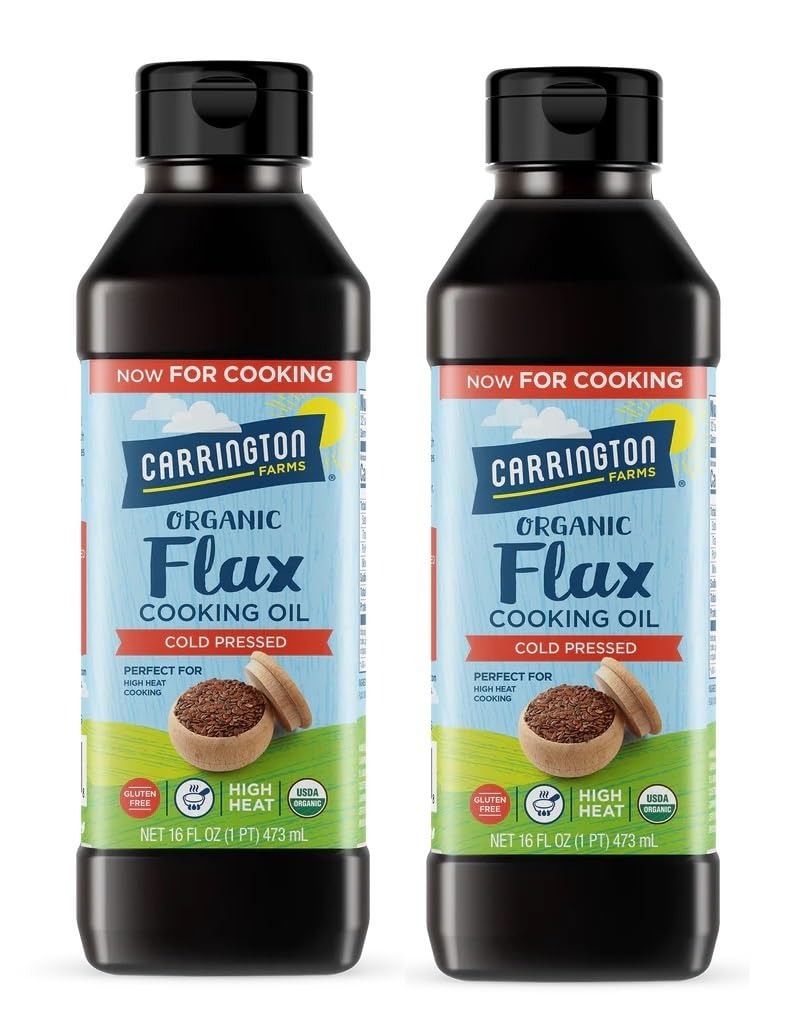
Item Name: gse Carrington Farms Organic Fflax Cooking Oil ( 2 PACK )
Bullet Point 1: VEGAN
Bullet Point 2: NON-HYDROGENATED
Bullet Point 3: GLUTEN-FREE
Bullet Point 4: HEXANE-FREE
Bullet Point 5: CHEMICAL-FREE
Product Description: If you are looking to get a little "nutty", flavor-wise, in the kitchen, our Organic Flax Cooking Oil has benefits like Alpha-Linolic Acid (ALA) and Omega-3 fatty acids. We promise that everything we make is Simple. Clean. Real. and will make you feel nourished from the inside out
Value: 2.0
Unit: Count

Price: 11.88